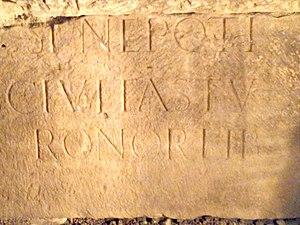
bloc gravé de remploi en foundationInscription restituée
Caesarodunum est le nom de la ville du Haut-Empire qui a précédé Tours, dans la plaine alluviale séparant la Loire du Cher. Fondation romaine probable du tournant de notre ère, Caesarodunum connaît un important développement dès le Iᵉʳ siècle et jusqu'à la fin du IIᵉ siècle. Les témoignages archéologiques de cette époque, quoique rares, ne laissent aucun doute à cet égard : un temple et un amphithéâtre colossaux, un aqueduc alimenté par une noria puisant l'eau de la Loire, un second aqueduc d'une longueur d'environ 25 km, au moins deux établissements thermaux publics, une trame viaire, un pont de bois sur la Loire et des vestiges de plusieurs habitats sont mis au jour sur une aire de plus de 60 hectares.
L'enceinte gallo-romaine de Tours est une muraille entourant la ville de Civitas Turonorum et construite à l'époque du Bas-Empire romain ; elle est généralement dénommée « enceinte du castrum ». C'est la seule construction gallo-romaine de Tours dont des vestiges soient encore visibles et librement accessibles au public. L'enceinte est partiellement inscrite au titre des monuments historiques depuis 1927.